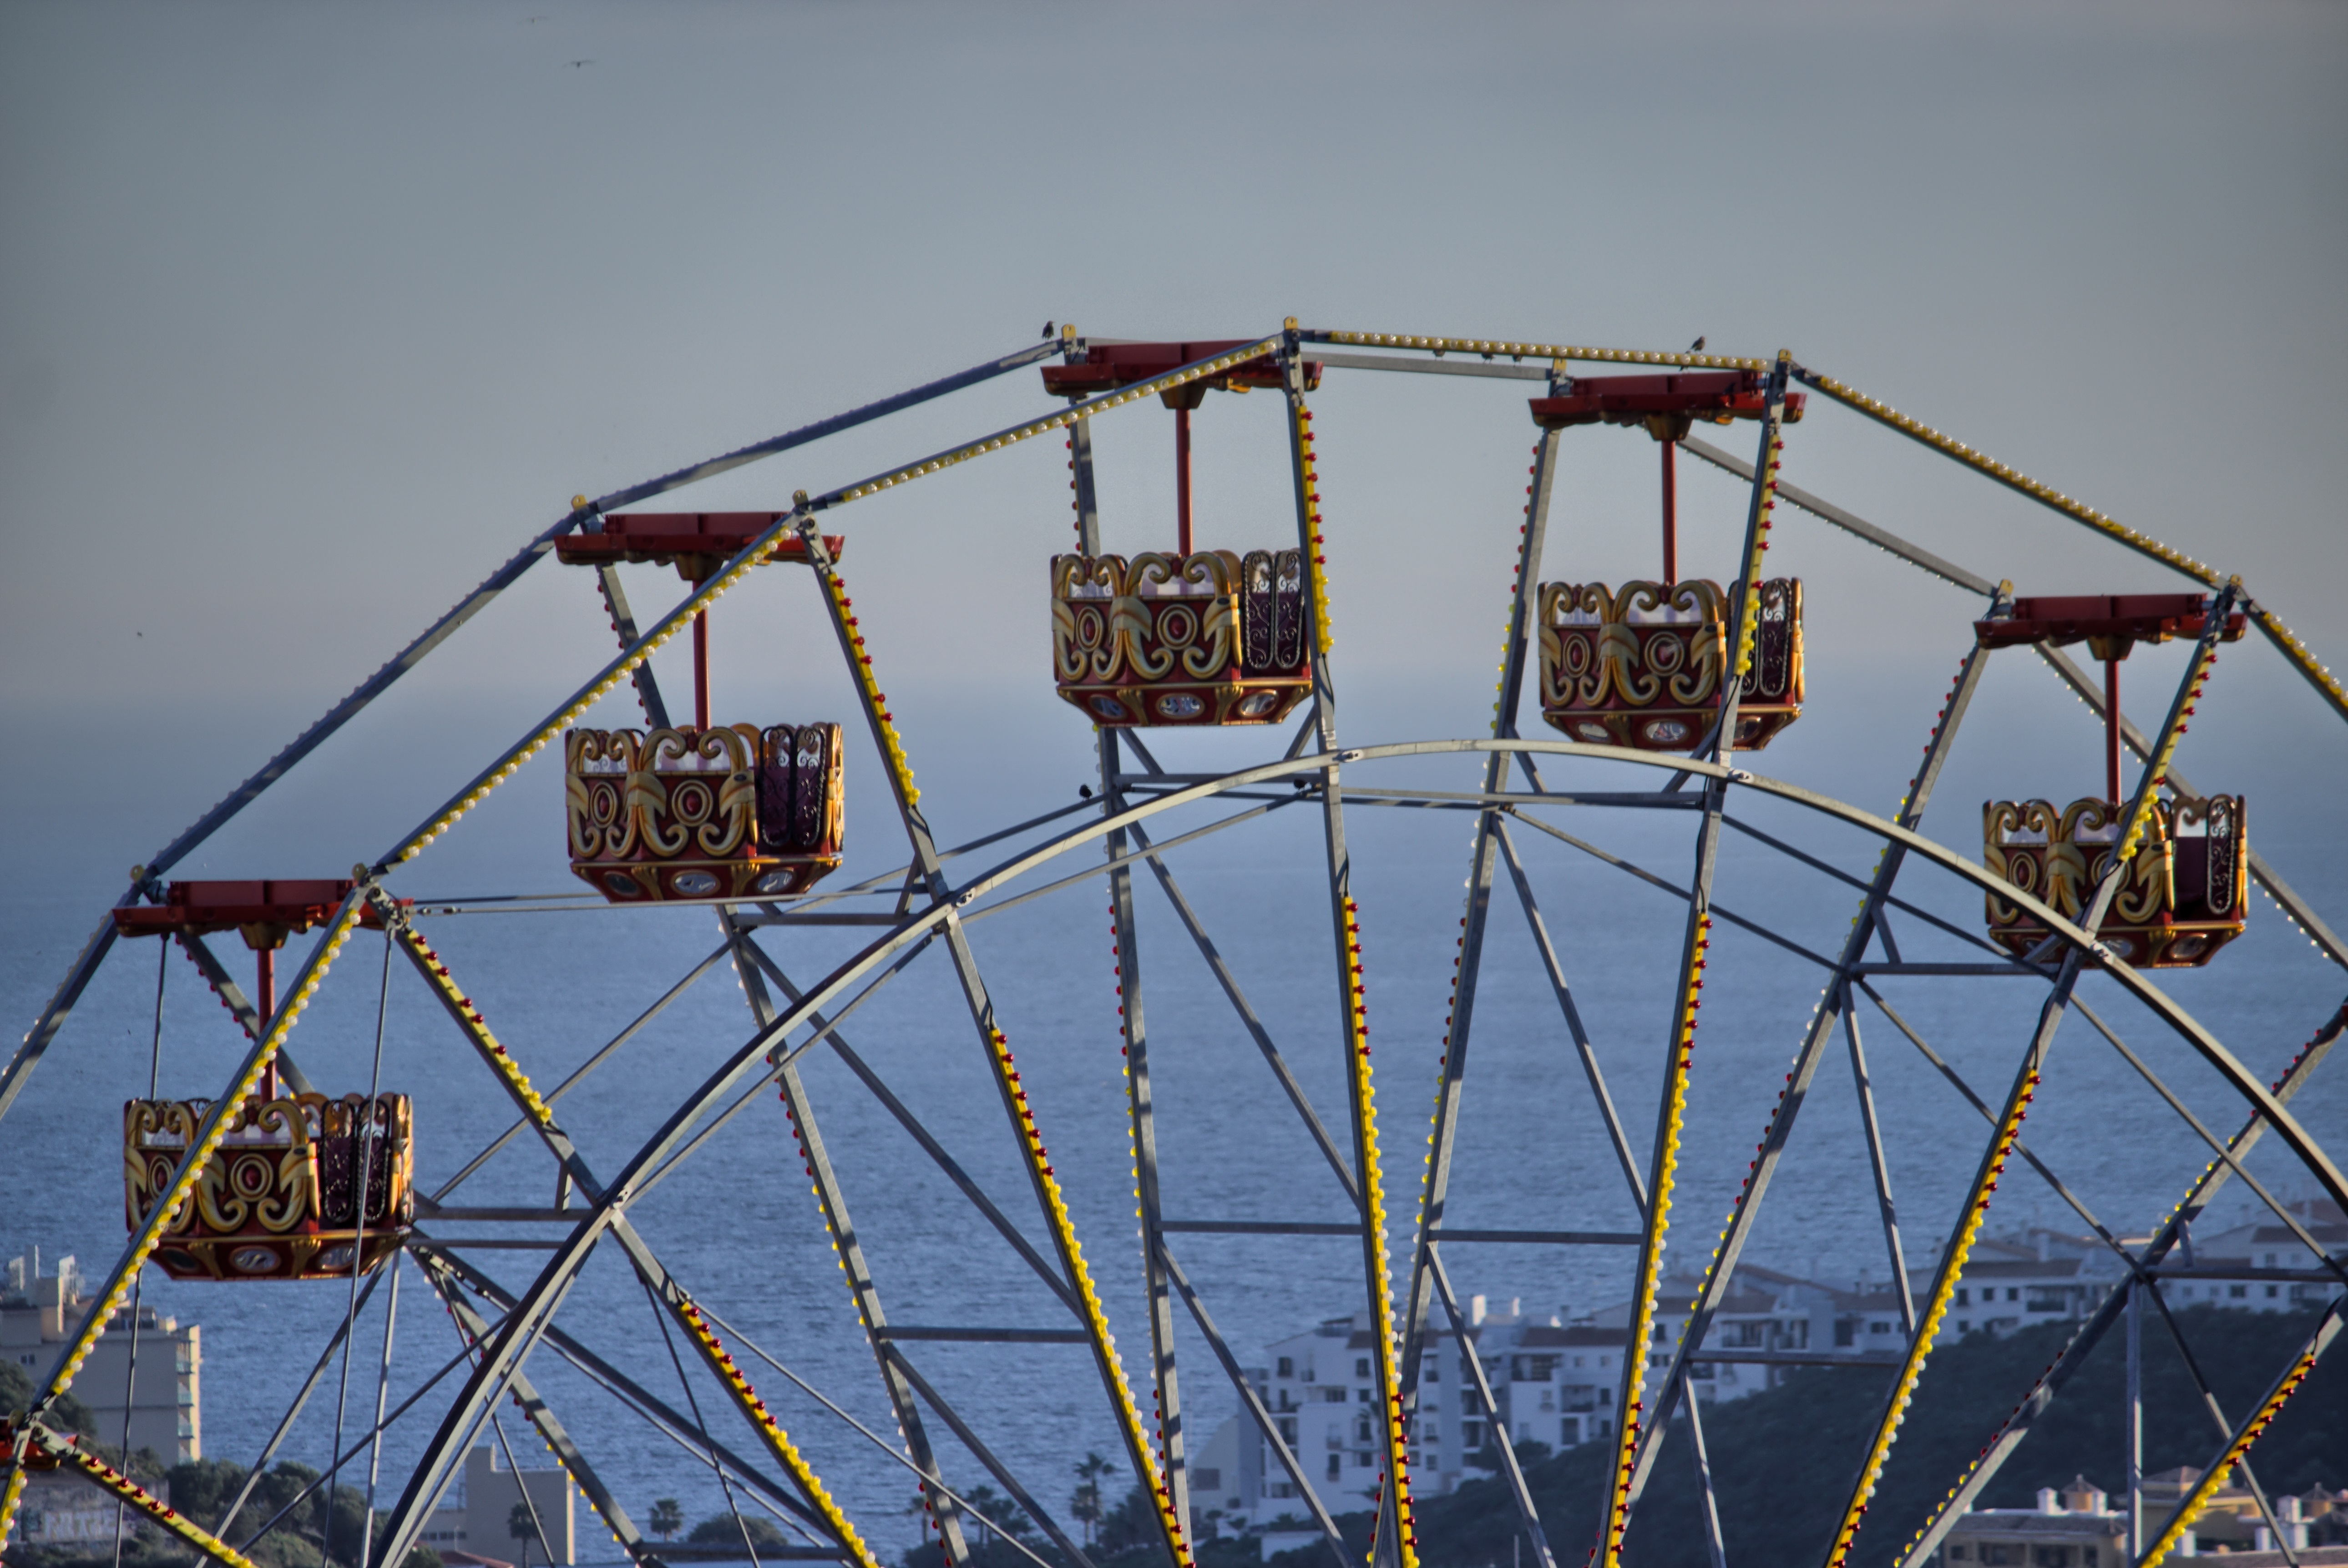
sea, structure, recreation, ferris wheel, amusement park, park, stadium, roller coaster, costa, tourist attraction, tivoli, noria, costa del sol, amusement ride, outdoor recreation, sport venue